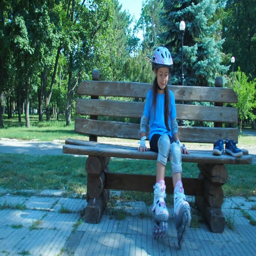
a little girl in roller skates sits on a bench .